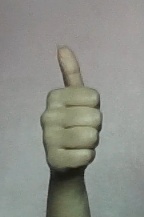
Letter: aleff